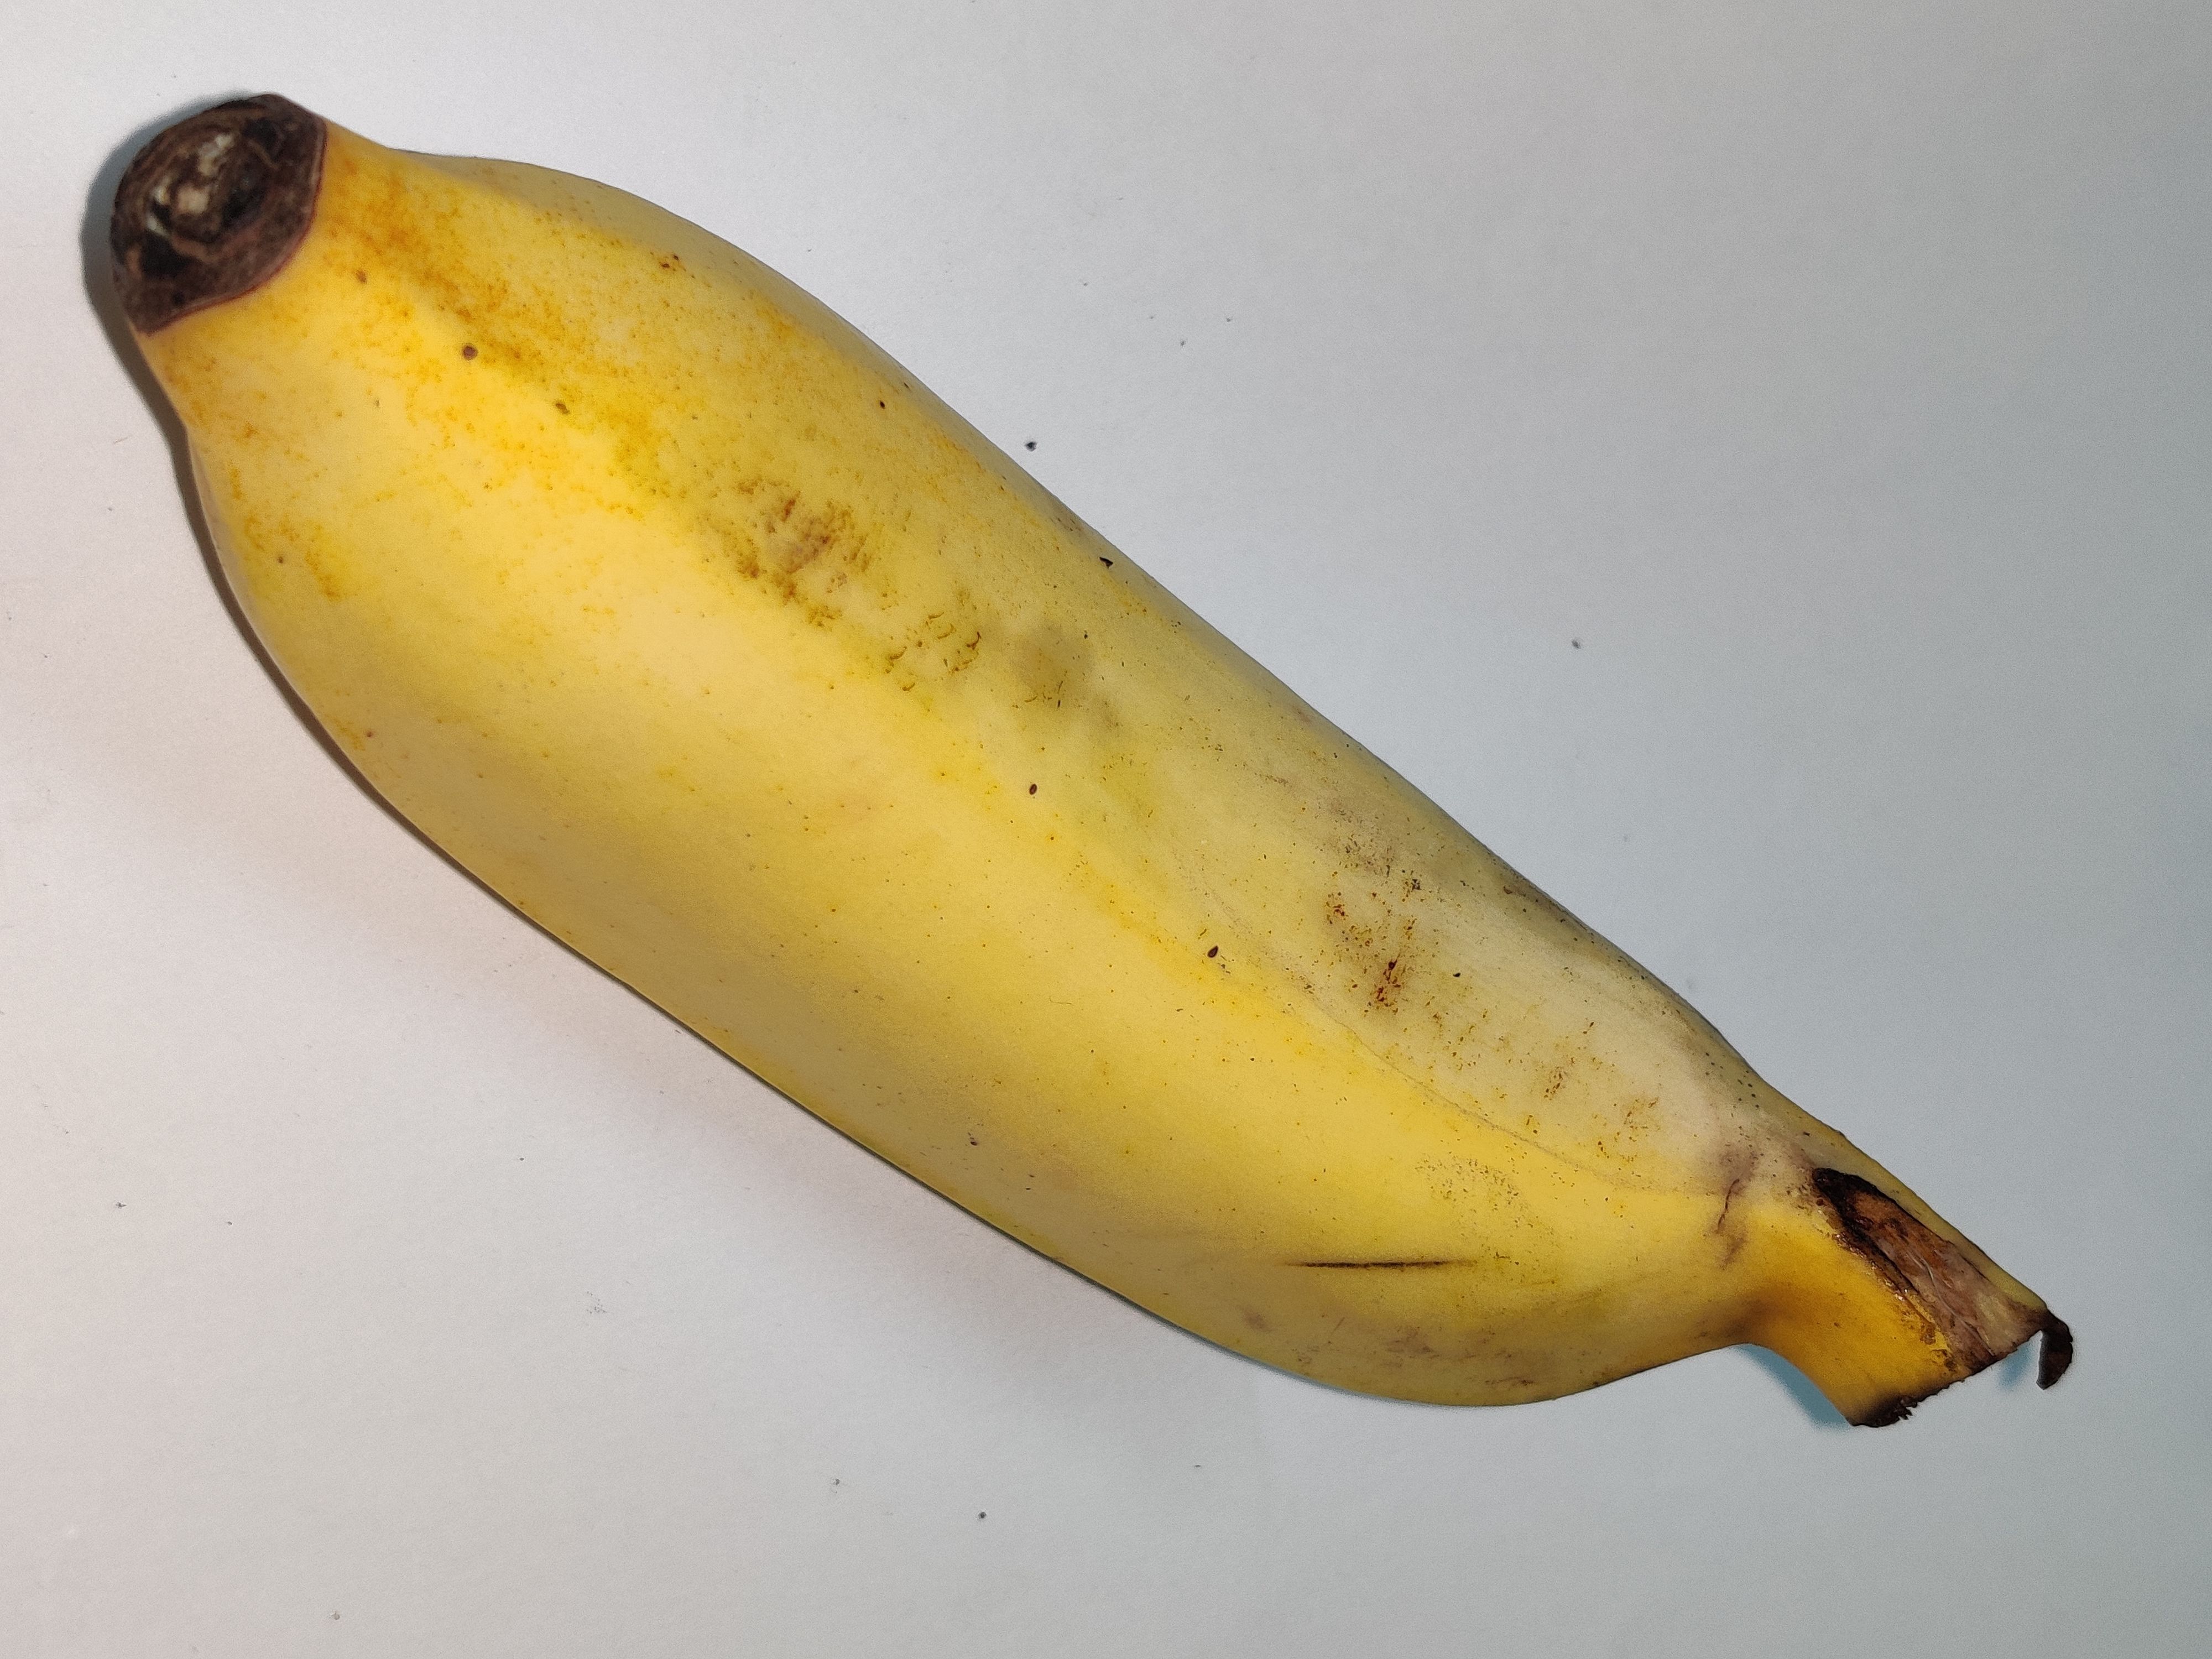
Fruit: banana
Grade: 1st-grade